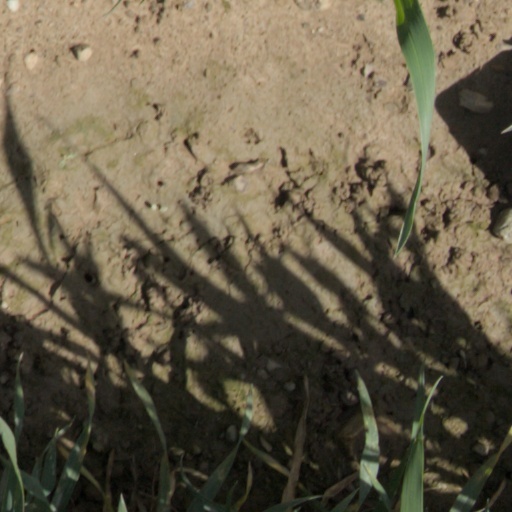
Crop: wheat